Economic history of Wales

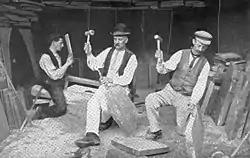
Quarrymen working at the Dinorwic Quarry in about 1910

Despite explosive growth in the early 1900s, by the 1920s it was apparent that Wales was facing economic difficulties, largely because of its reliance on older heavy industry rather the newer, growing light industry sectors that were becoming established in the more prosperous parts of England. Even during a boom period at the start of the 20th century, Wales had a narrow economic base dependent on the labour intensive exploitation of natural resources. The Welsh export economy collapsed during the inter-war recession, a victim of increasing protectionism and the rise of new competitors overseas. As global terms of trade changed, unemployment in the South Wales Valleys soared to unprecedented levels during the early 1930s (up to 59% in Merthyr and 76% in Pontypridd), despite the exodus of 400,000 people from the region between 1921 and 1939.